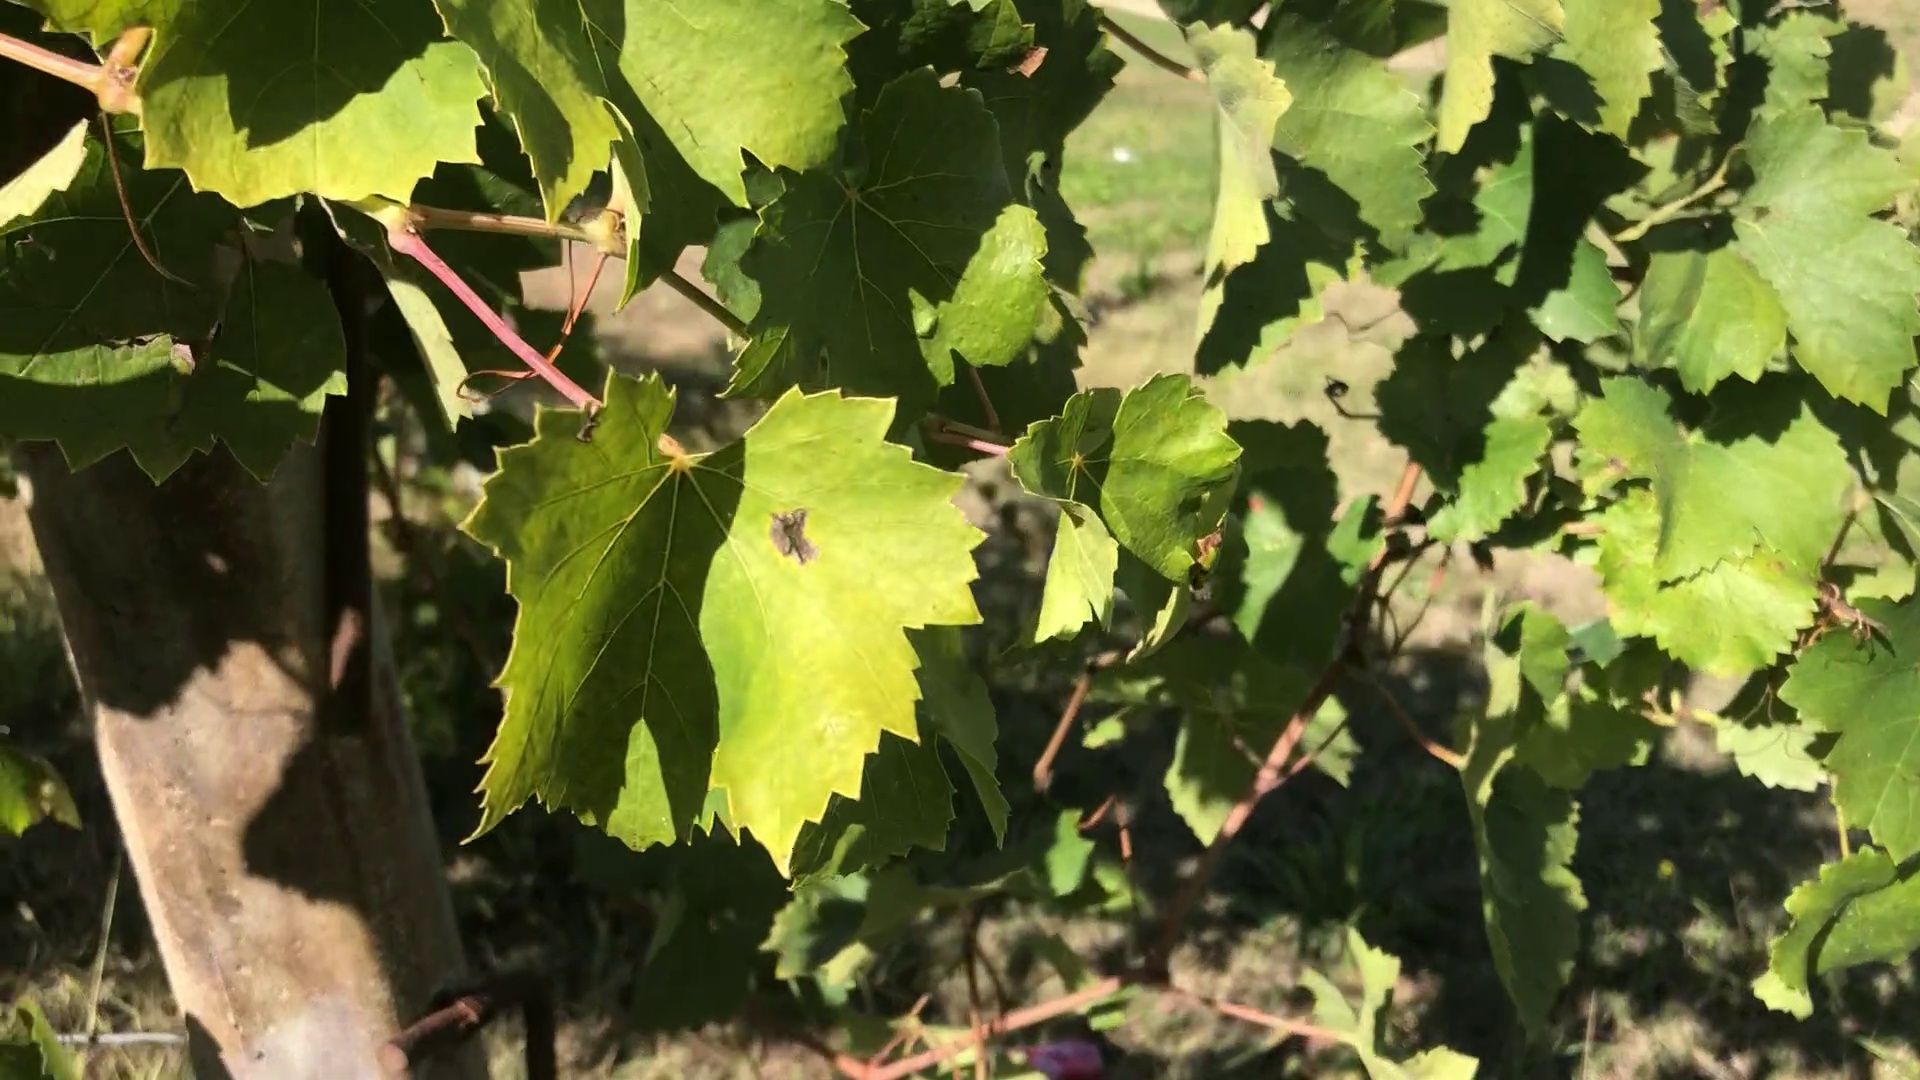
Label: healthy